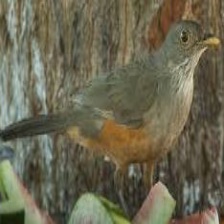
Species: GREAT XENOPS
Scientific name: MEGAXENOPS PARNAGUAE